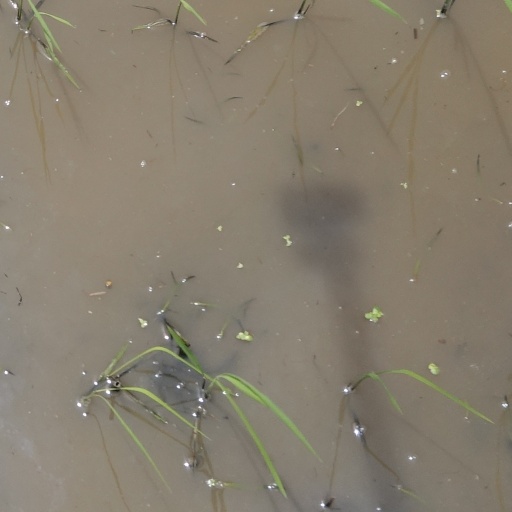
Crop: rice